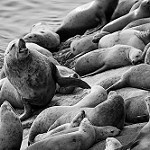
Label: B & W